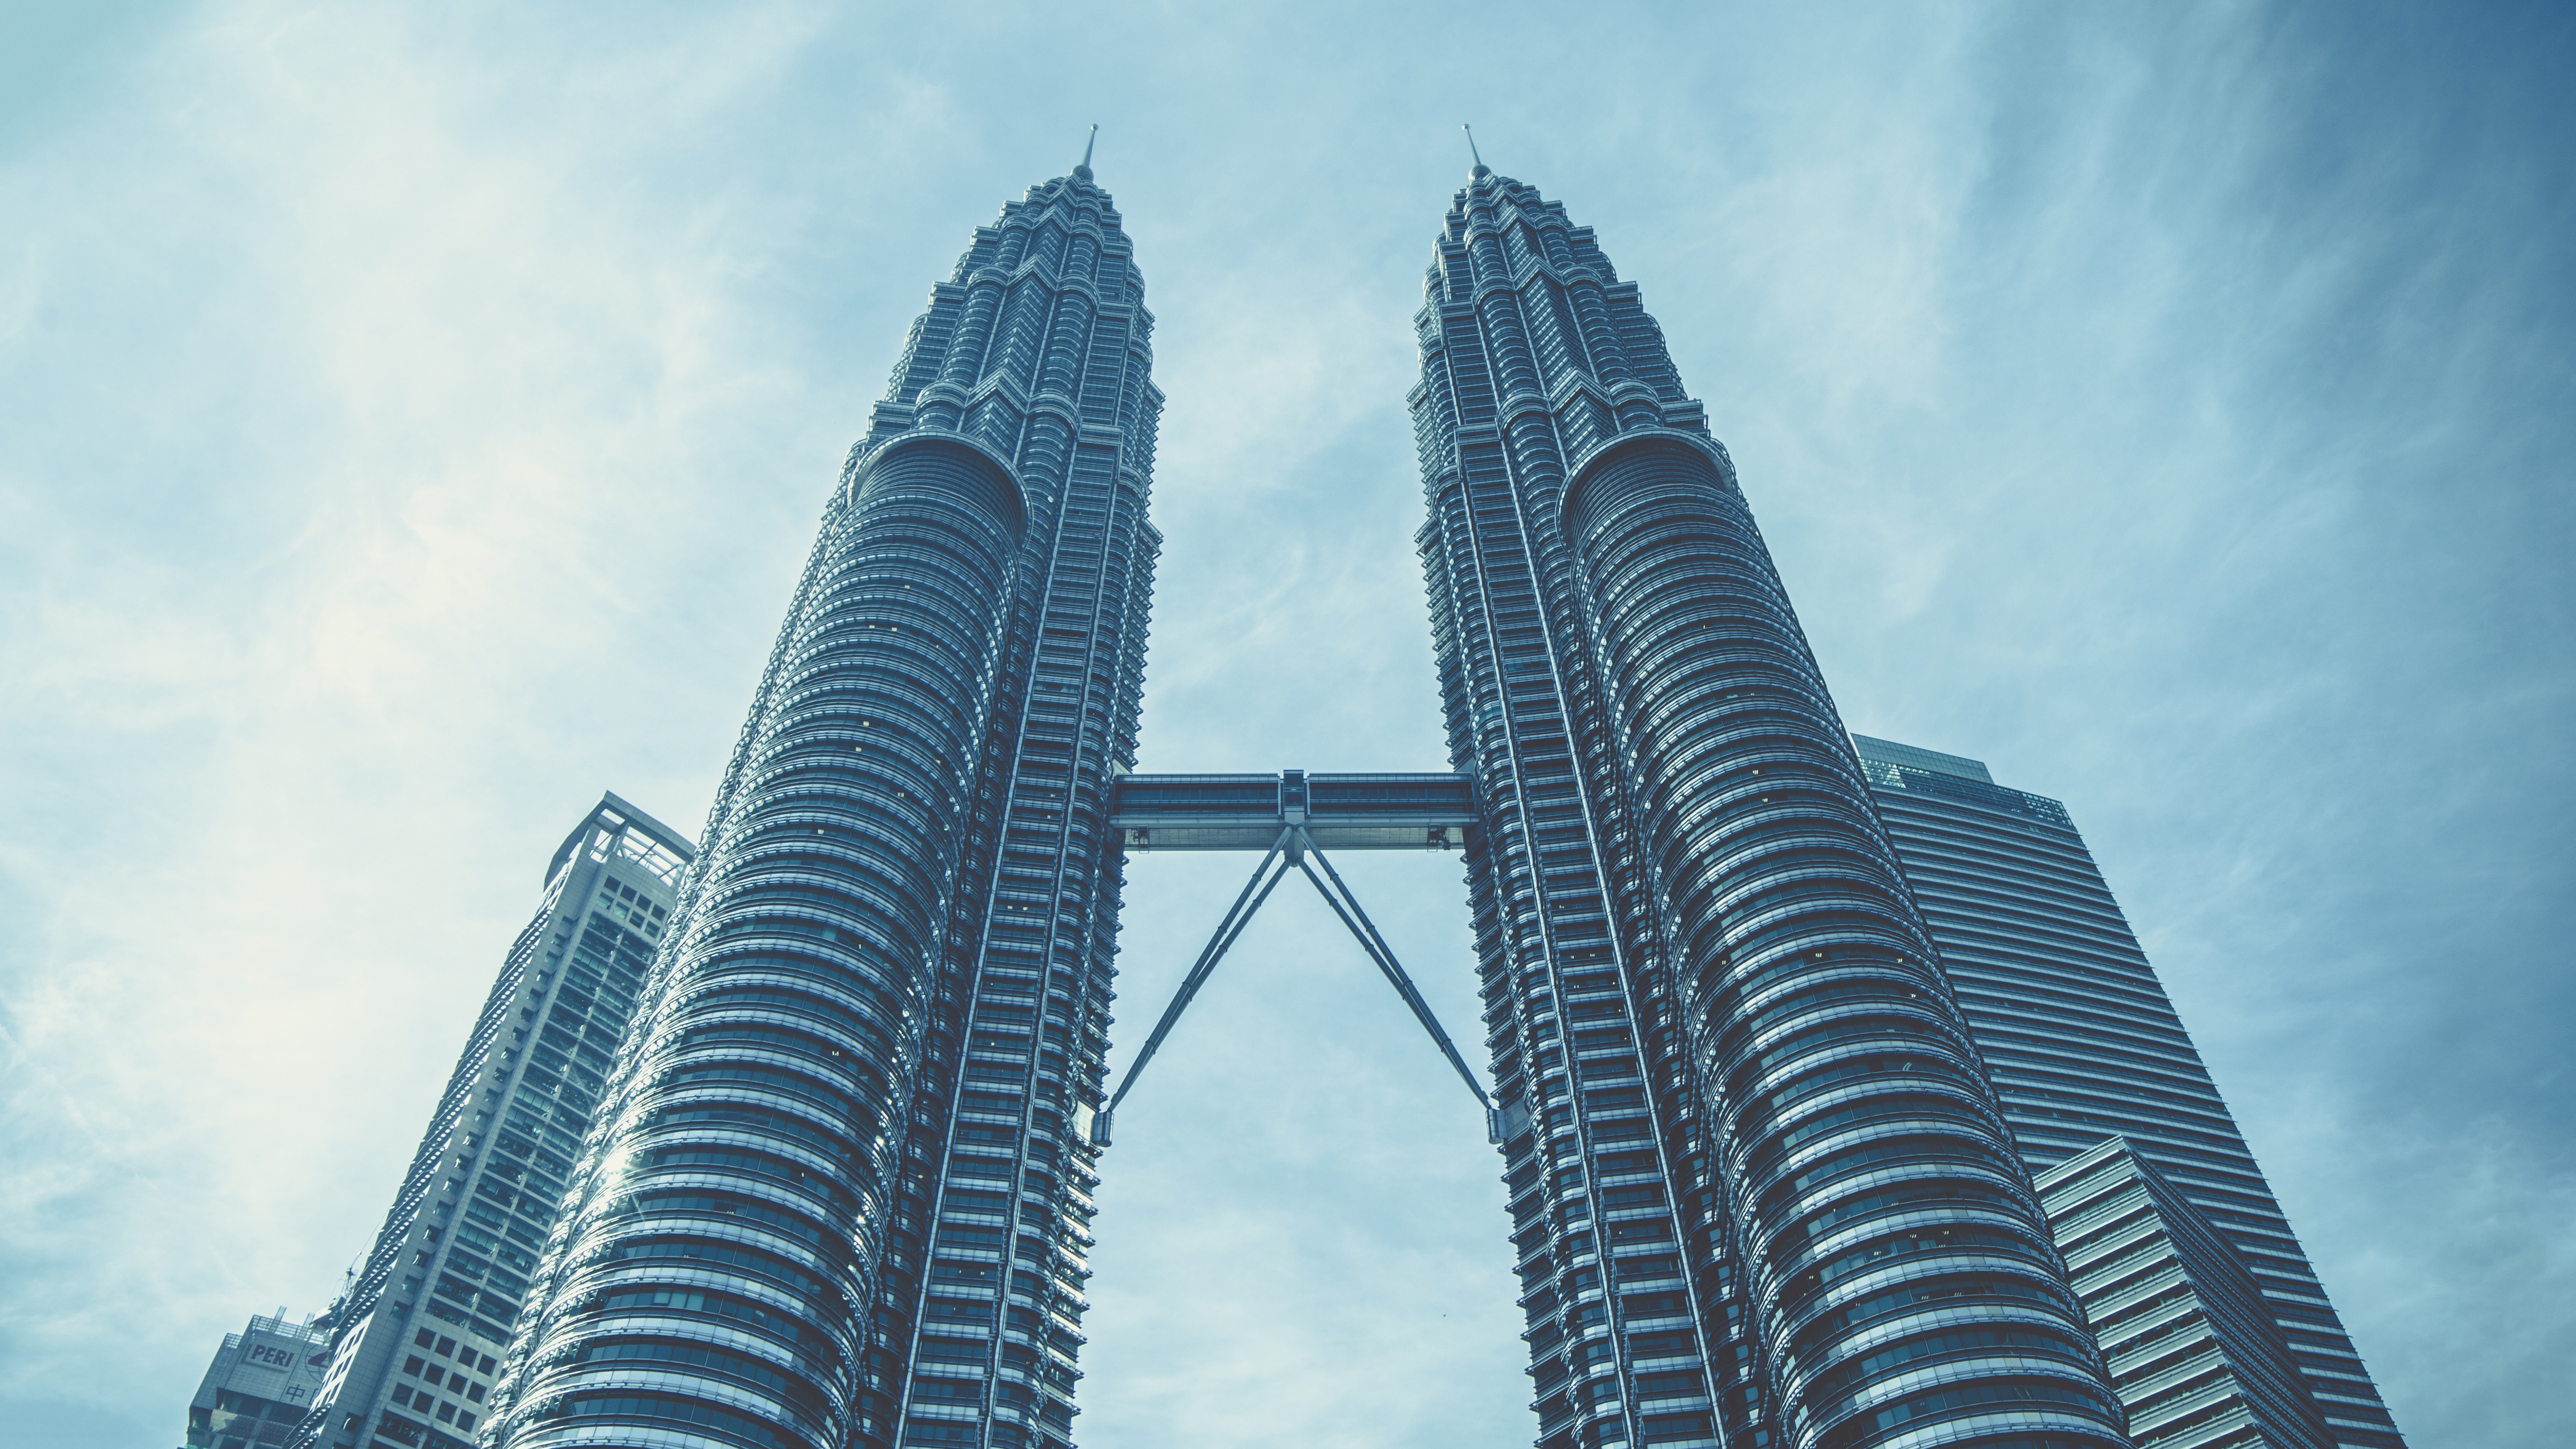
architecture, sky, skyscraper, cityscape, tower, landmark, facade, tower block, spire, symmetry, metropolis, metropolitan area